Amédée Willot

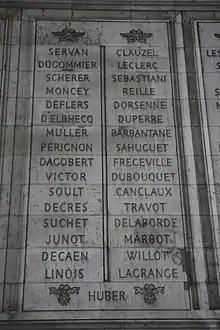
Willot is name 15 on Column 34.

Willot finally emerged from prison in January 1795. He regained his rank as general of brigade on 13 April. He became the acting commander of the 1st Division of the "Army of the Western Pyrenees" in place of Jean-Antoine Marbot. On 6 July 1795 he was promoted general of division. On 13 July, the army commander Bon-Adrien Jeannot de Moncey sent Willot and 3,500 troops from Salvatierra toward Vitoria while another 4,500-man column under Bernard Dessein reached Vitoria from the north. The Spanish troops managed to slip out of the trap but they were forced to abandon their supplies. Dessein and Willot then joined forces and occupied Bilbao. When the news of the Treaty of Basel arrived on 5 August 1795, the French occupied Miranda de Ebro. The French troops started back to Bayonne on 17 August. Two divisions numbering 10,995 soldiers were assembled under Willot and Dessein and ordered to march to join Lazare Hoche's "Army of the West". By the time the reinforcement reached its destination at Fontenay-le-Comte, heavy desertion reduced its numbers to 4,000 men.